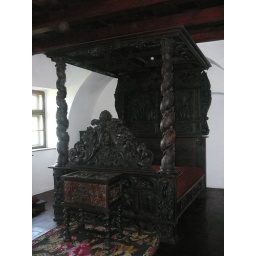
Ornate bed in castle